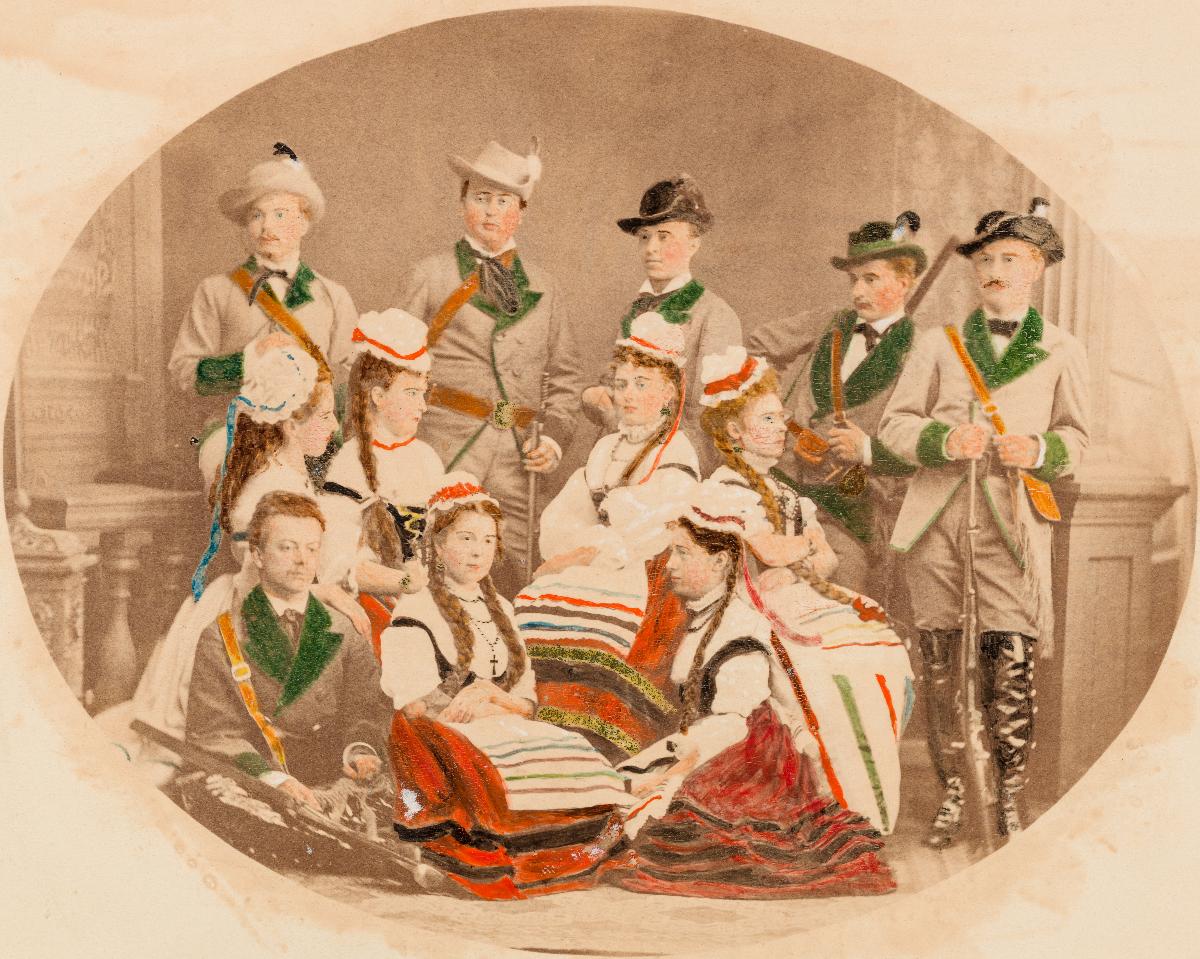
Väritetyssä kuvassa kuusi kansallispukuista nuorta naista ja kuusi metsästysasuista nuorta miestä Fruntimmersföreningen i Helsingforsin tilaisuudessa.
sisällön kuvaus: Väritetyssä kuvassa kuusi kansallispukuista nuorta naista ja kuusi metsästysasuista nuorta miestä Fruntimmersföreningen i Helsingforsin tilaisuudessa. Ylärivissä seisovat Rudolf Witting, Konni Zilliacus, Mortimer Londén, Gösta R. Sundman ja herra A. Savander. Keskirivissä istuvat neiti J. Tschetschulin, Naëma Granlund, Emmi Zilliacus (myöhemmin Holmberg) ja Constance Ullner, edessä Paul Selin, Maria von Willebrand ja Ella Törngrén. Fruntimmersföreningen on vuonna 1848 perustettu hyväntekeväisyysjärjestö, joka toimi aluksi vähävaraisten ja sittemmin vanhusten auttajana. Yhdistys ylläpitää edelleen vanhainkotia Haagassa. mustavalkoinen
Ajankohta: 09.02.1875
Paikka: Suomi, Uusimaa, Helsinki
Aiheet: ryhmäkuvat, hyväntekeväisyysjärjestöt, hyväntekeväisyystapahtumat, kansallispuvut, metsästys, rooliasut, kansallispukujen päähineet, nuoret, charitable organisations, charity events, national costumes, hunting, costumes, young people, välgörenhetsorganisationer, välgörenhetsevenemang, nationaldräkter, jakt, rolldräkter, ungdomar